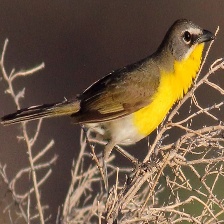
Species: YELLOW BREASTED CHAT
Scientific name: ICTERIA VIRENS